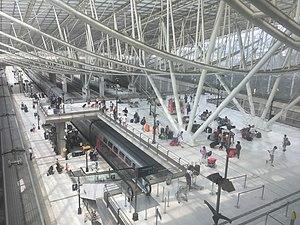
Gare de l'aéroport Charles-de-Gaulle 2 TGV en 2018